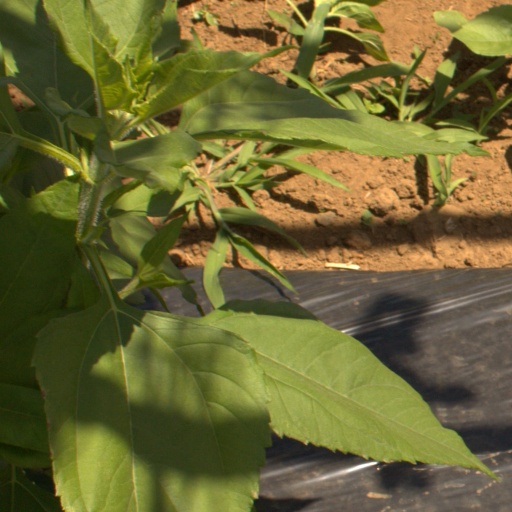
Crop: Jerusalem artichoke